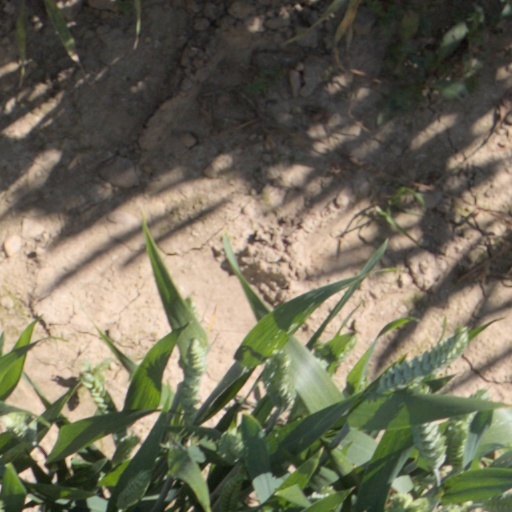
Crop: wheat